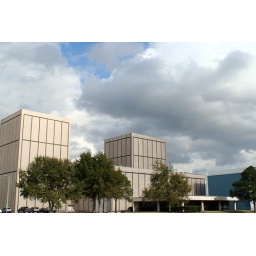
3780 Another building against a dramatic sky